Country Cabin

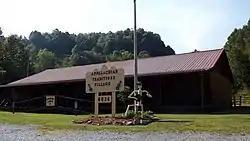
Country Cabin, September 2013

Country Cabin is a historic log cabin and community center located near Norton, Wise County, Virginia. It was built in 1937, and is a one-story, chestnut log building measuring 20 feet by 40 feet. The Country Cabin has been continually used